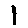
Label: 1